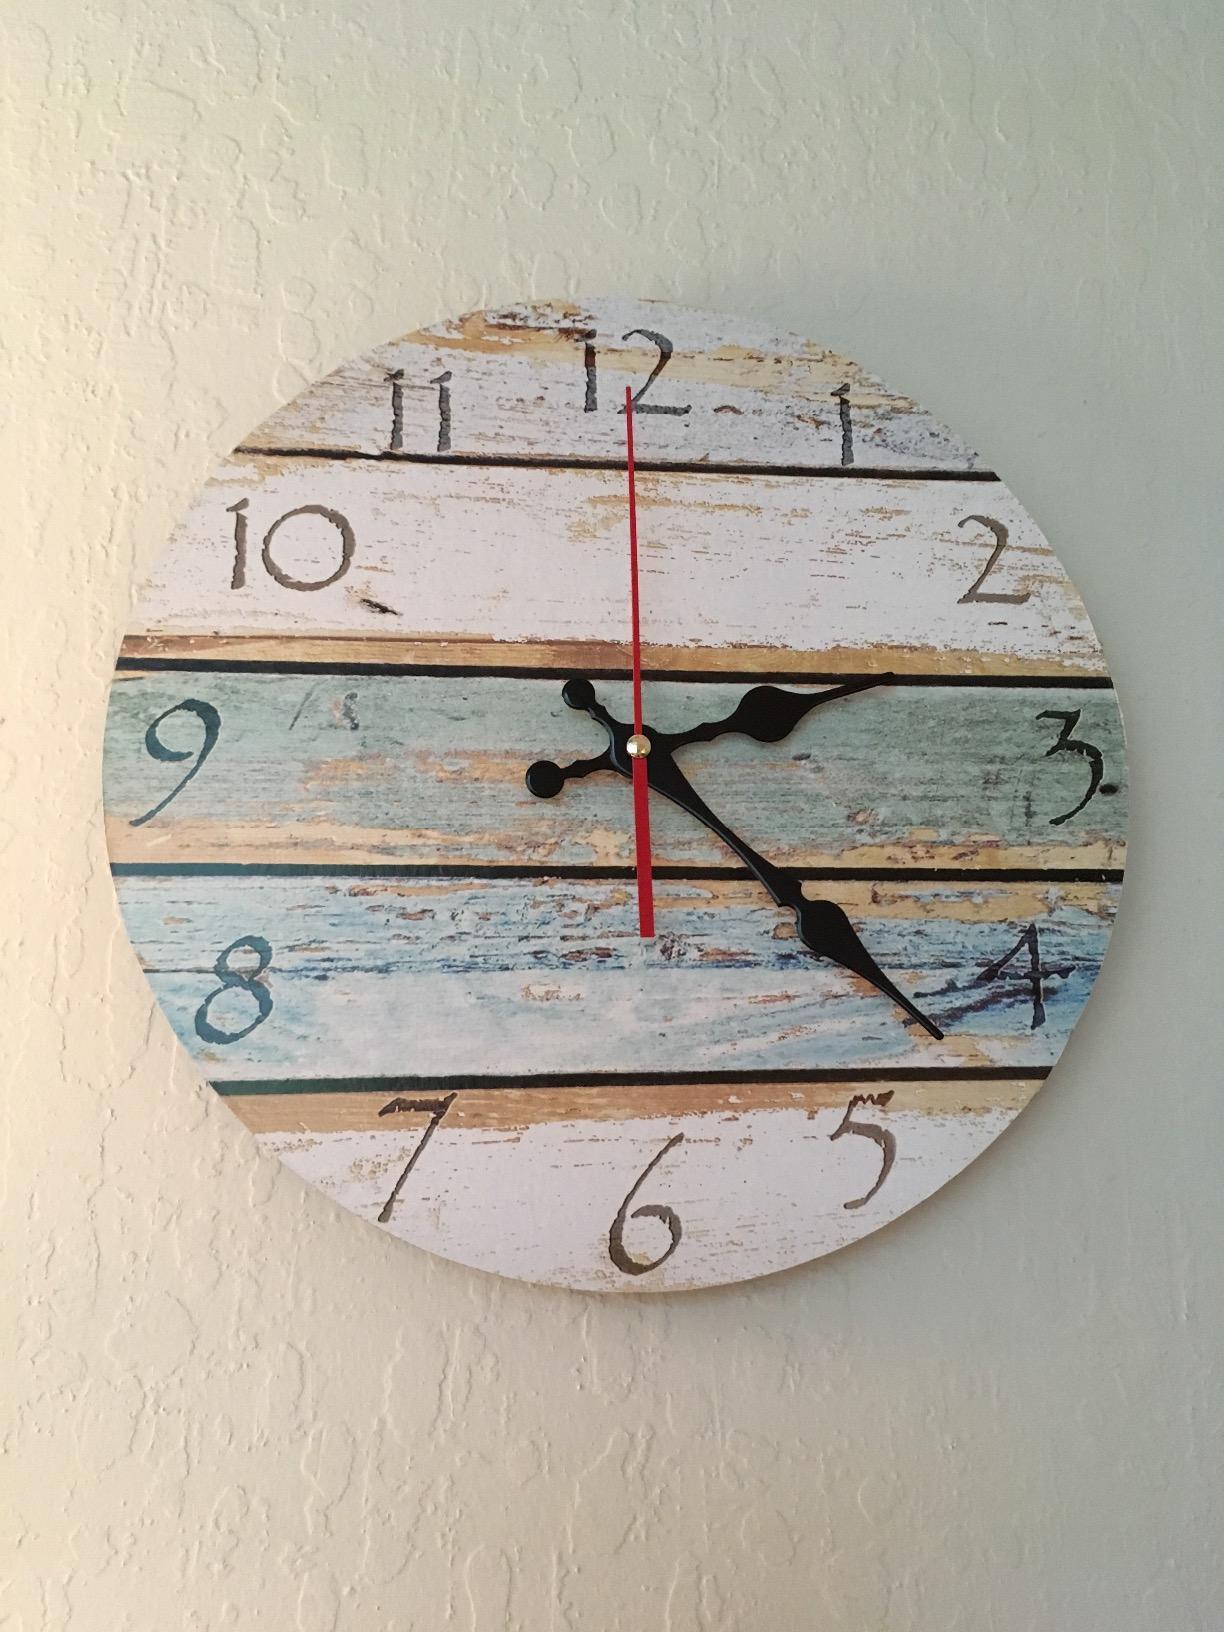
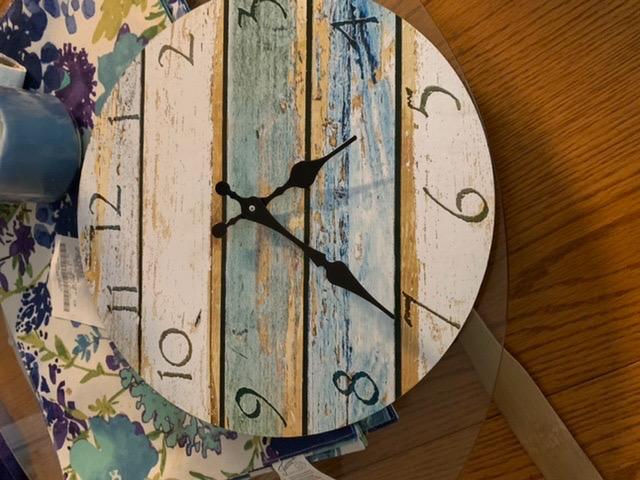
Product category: clock
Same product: yes